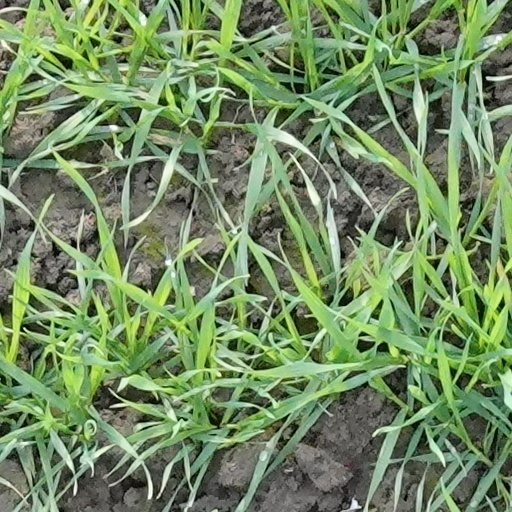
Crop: wheat